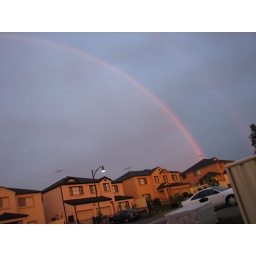
Our house - in the middle of our street